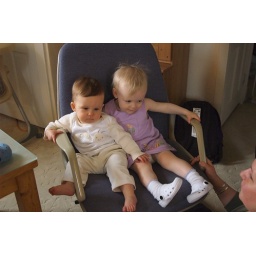
Kira and Joplynn take a spin in the office chair